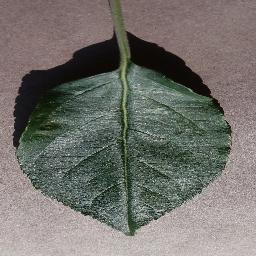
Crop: apple
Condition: healthy